Peggy Jo Tallas

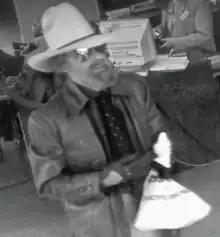
Caught by a security camera in 1992

Peggy Jo Tallas (June 6, 1944 – May 5, 2005) was an American bank robber who would cross-dress as a man to conceal her identity, earning her the media epithet Cowboy Bob for always sporting a white ten-gallon hat. She robbed a total of five banks in Texas between 1991 and 1992 before she was caught by the Federal Bureau of Investigation, but as Tallas never used a weapon during her robberies, she received a light sentence of 33 months. In 2005, after living quietly for the past decade, she committed suicide by cop after police caught up to her escaping the scene of her final bank robbery.